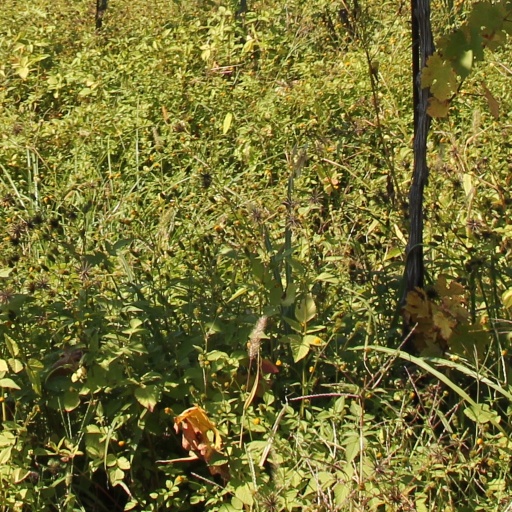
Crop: grape